Count Nefaria

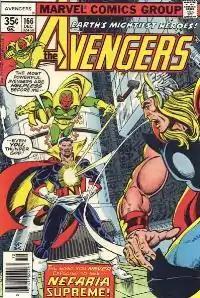
Count Nefaria fighting the Avengers on the cover of "Avengers" #166 (December 1977). Art by George Pérez and Ernie Chan.

Count Luchino Nefaria is a supervillain appearing in American comic books published by Marvel Comics. Created by Stan Lee and Don Heck, the character first appeared in "The Avengers" #13 (February 1965). Count Nefaria is a socialite and crime boss who operates an international crime syndicate known as the Maggia.